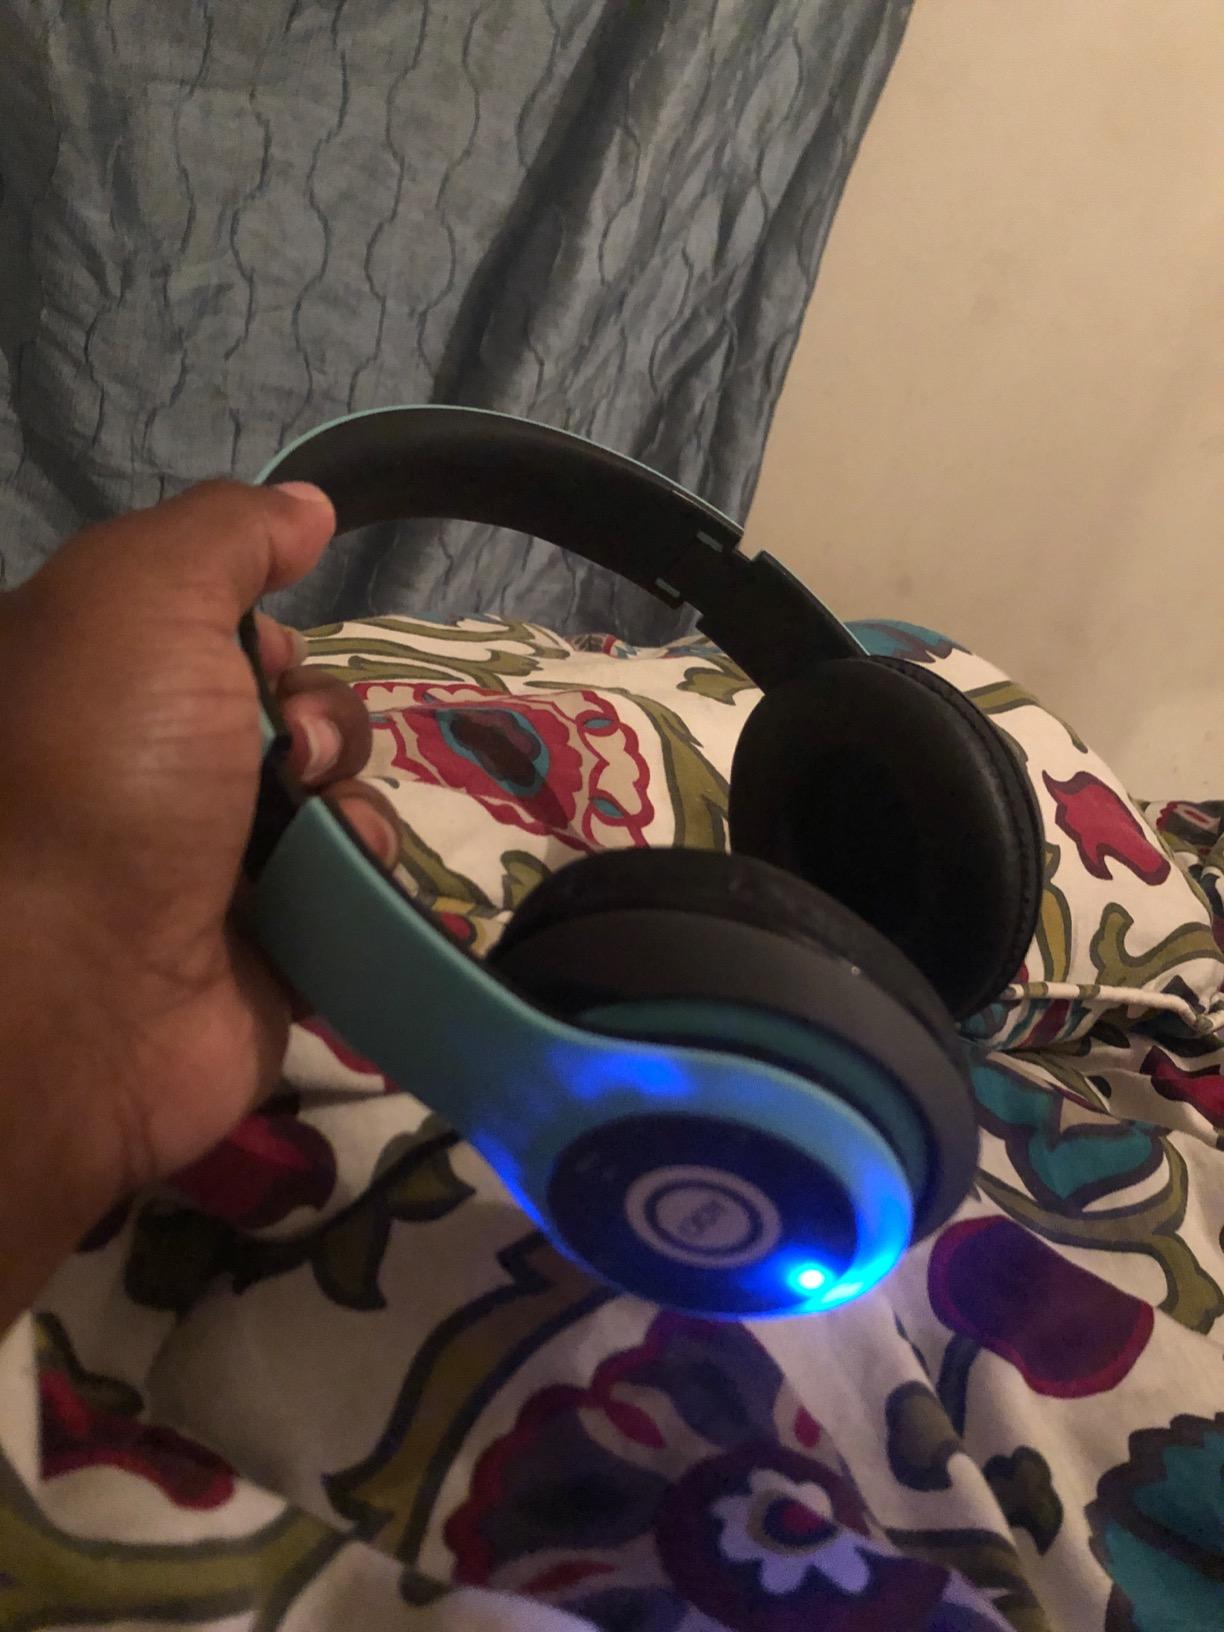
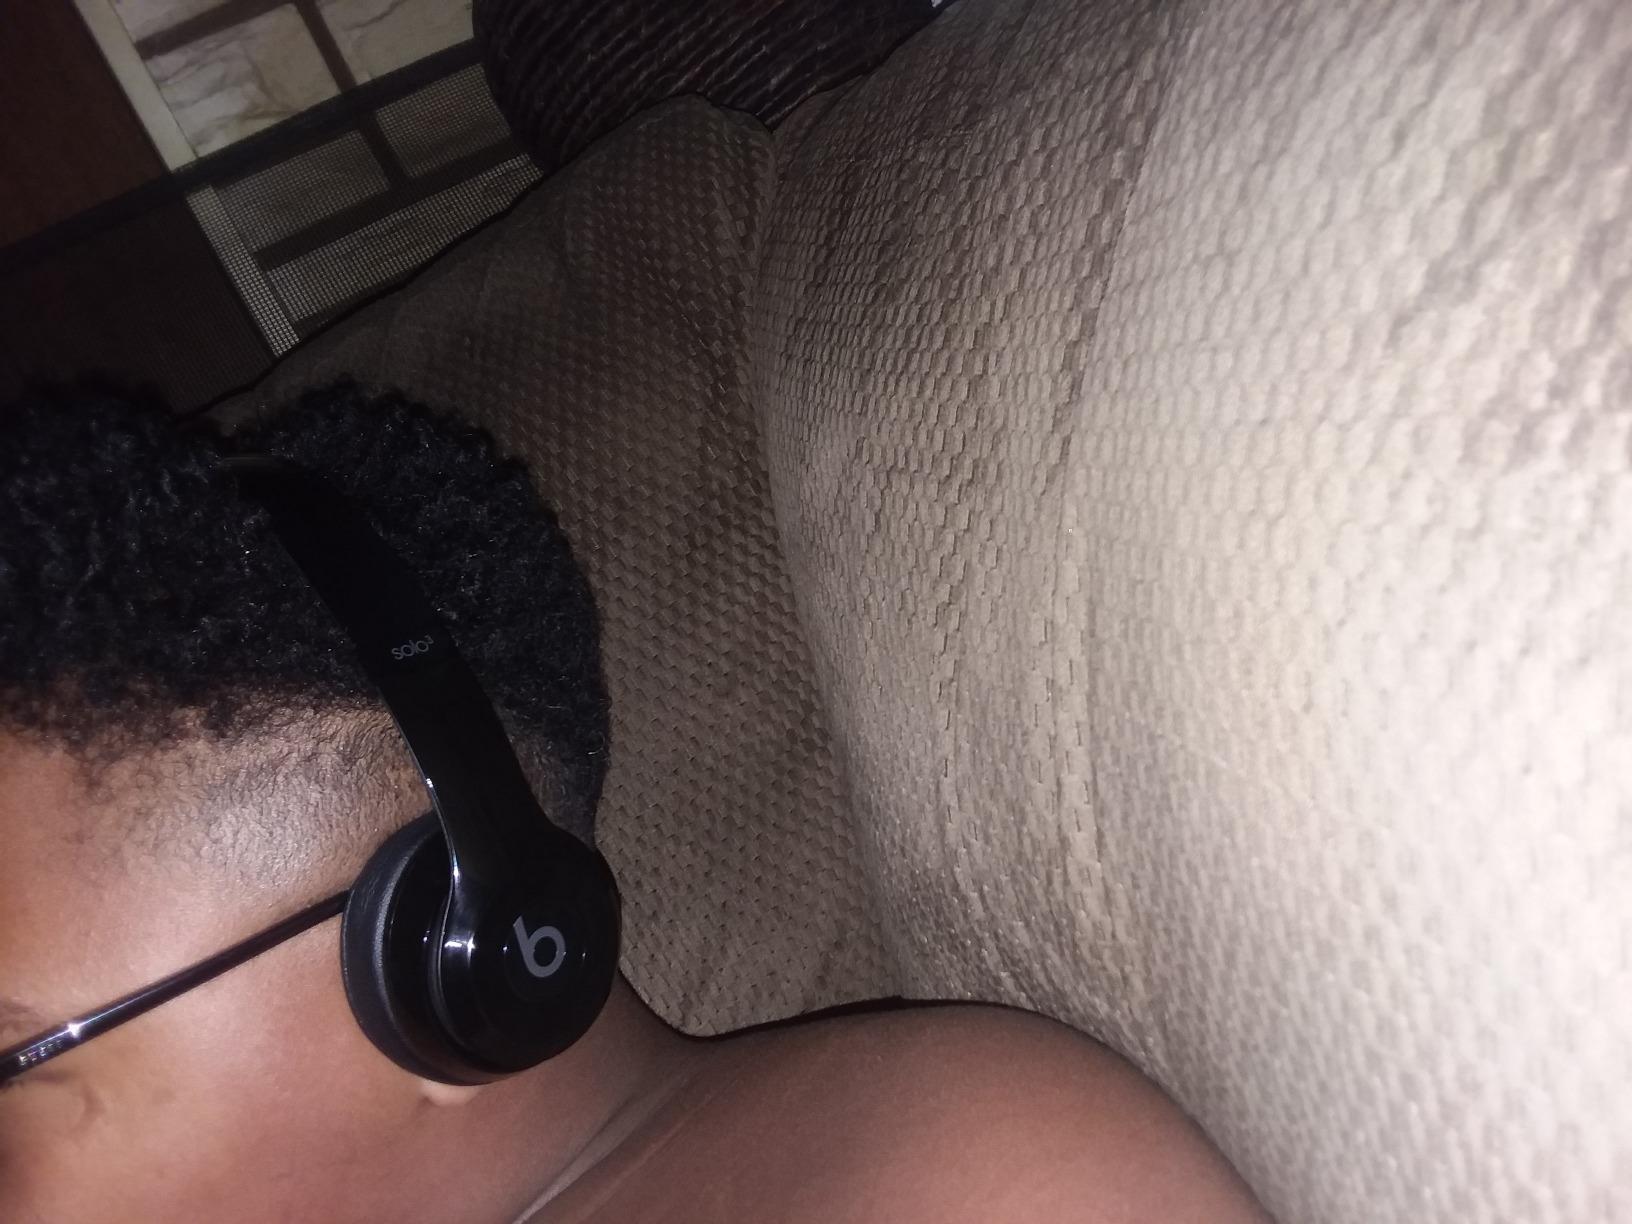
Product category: headphones
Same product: no